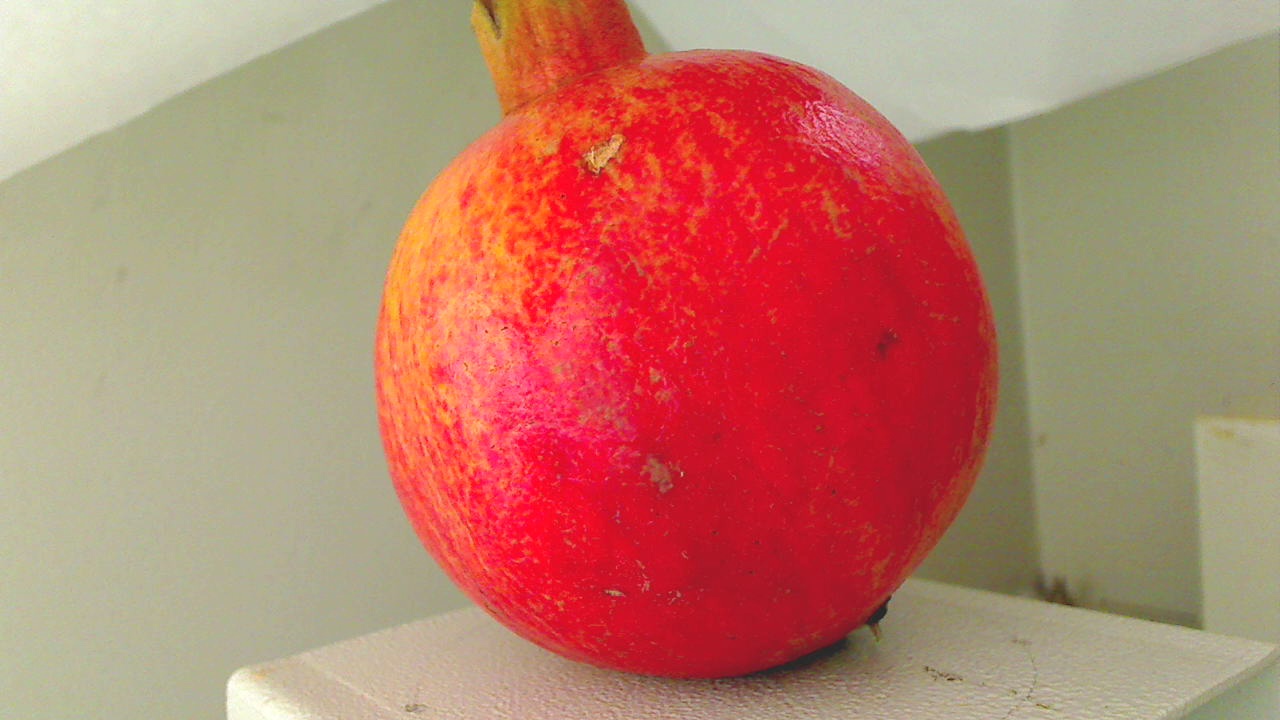
Grade: grade-1
Quality: quality-1